Saland railway station

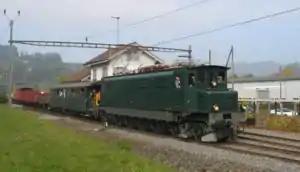
Preserved electric locomotive passing through Saland station

Saland railway station is a railway station in the Swiss canton of Zürich. The station is situated in the municipality of Bauma and takes its name from the nearby village of Saland (Töss Valley). It is located on the Tösstalbahn between Winterthur and Rüti ZH.